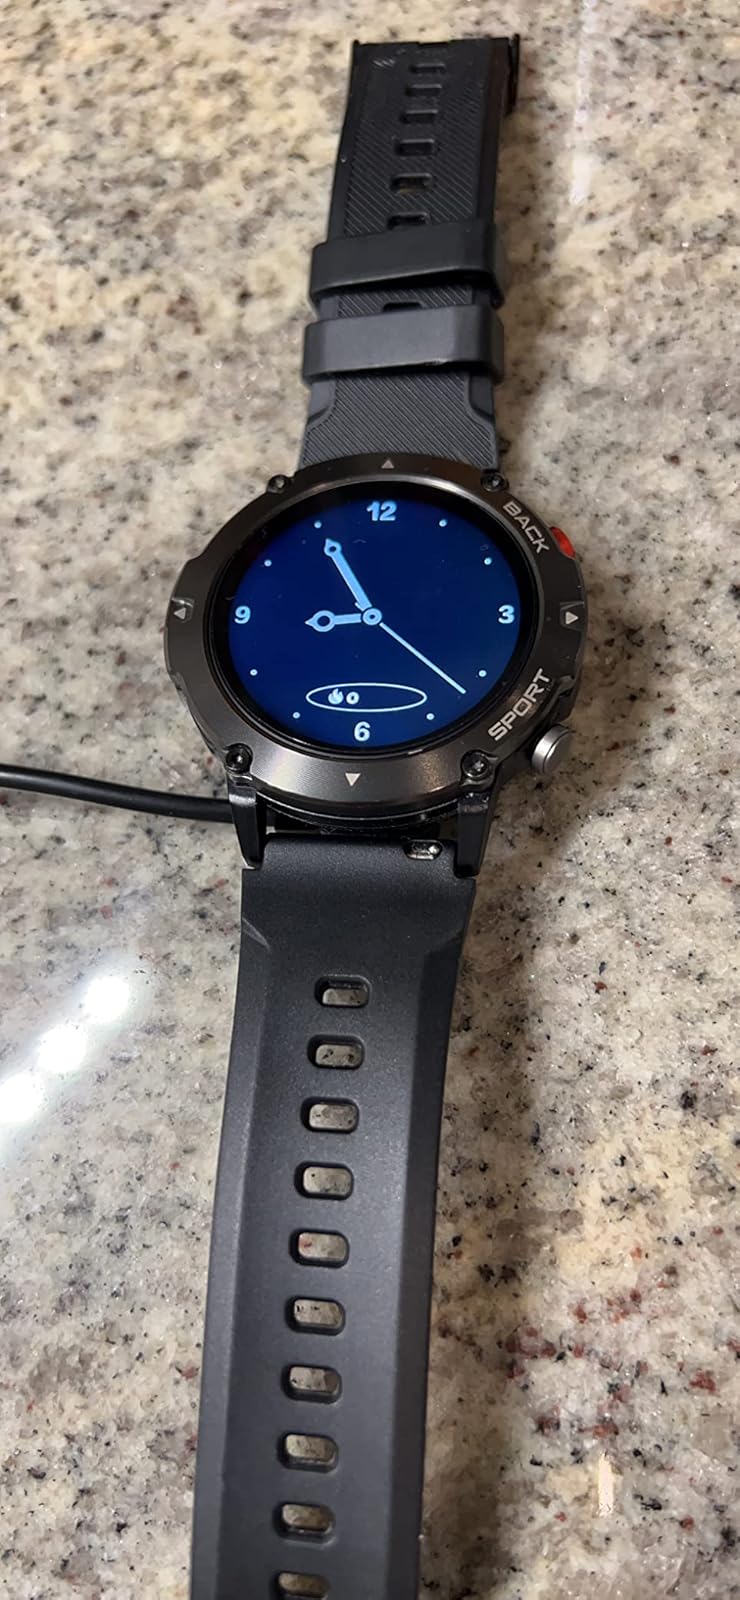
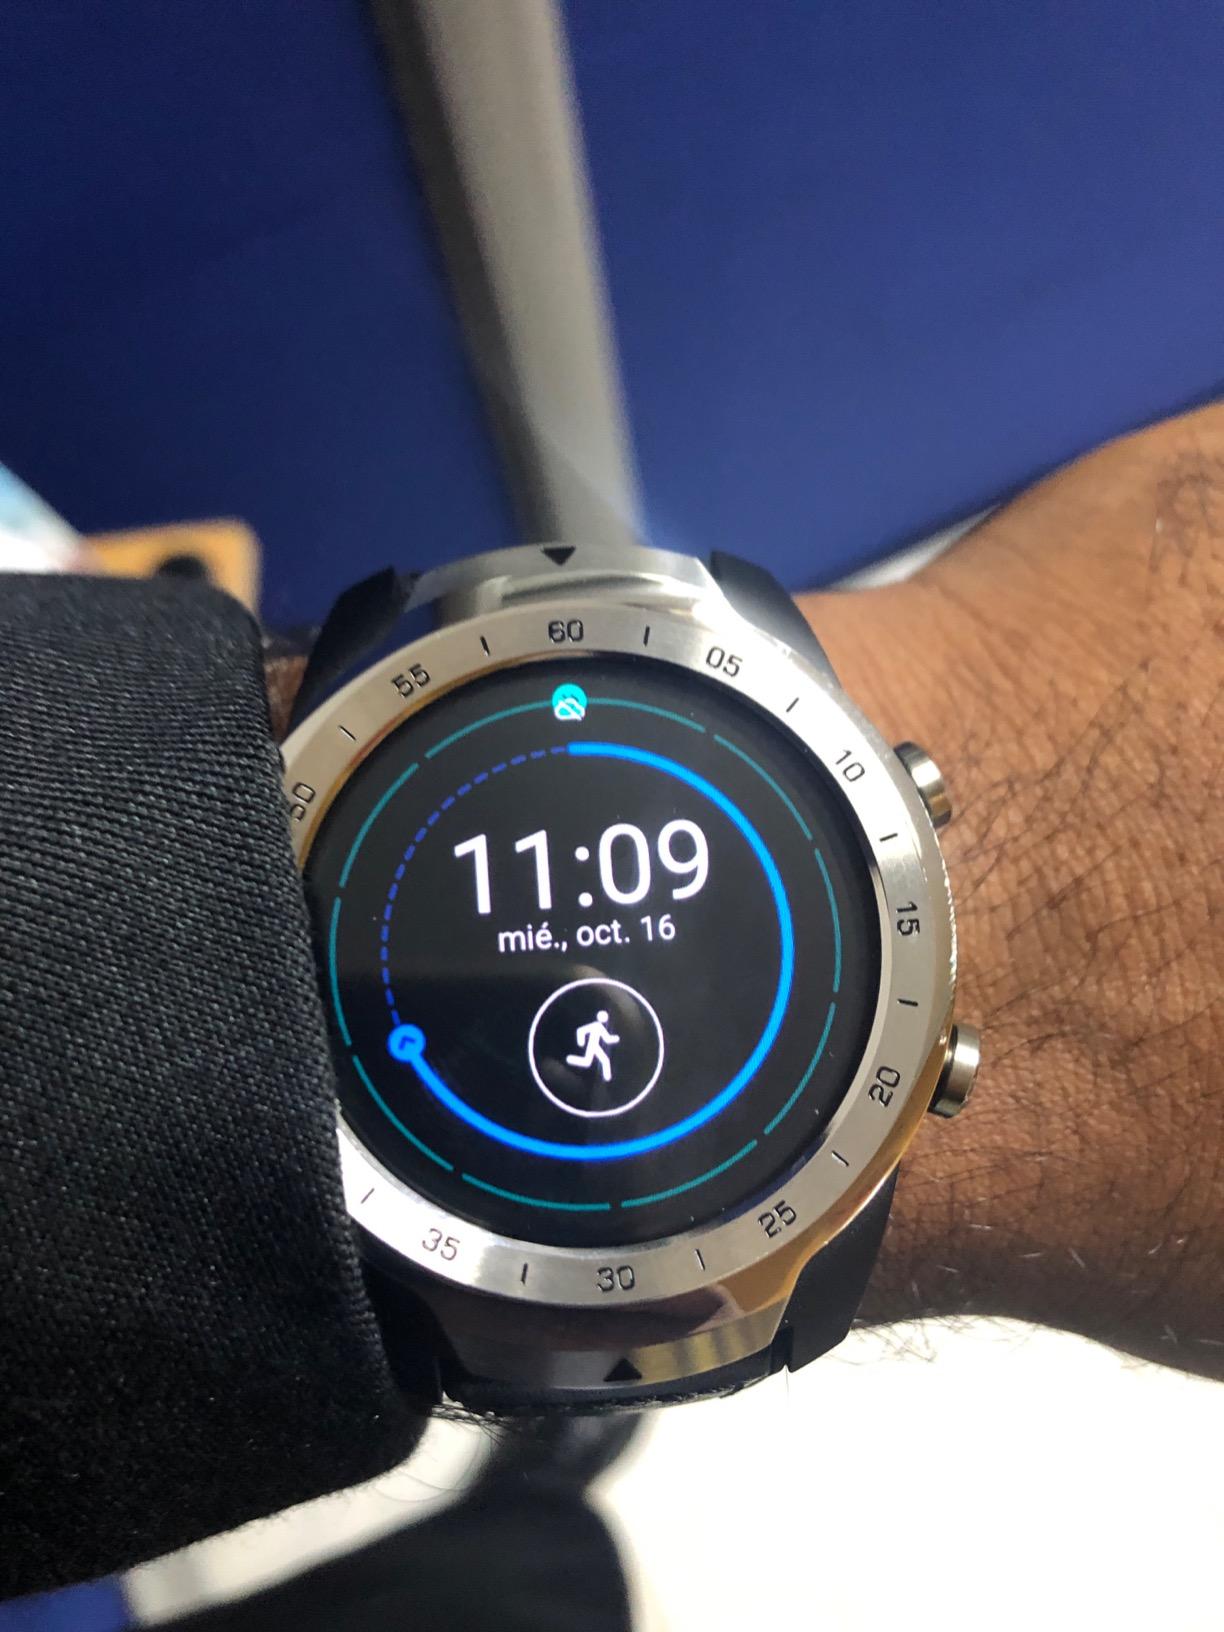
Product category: smartwatch
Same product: no